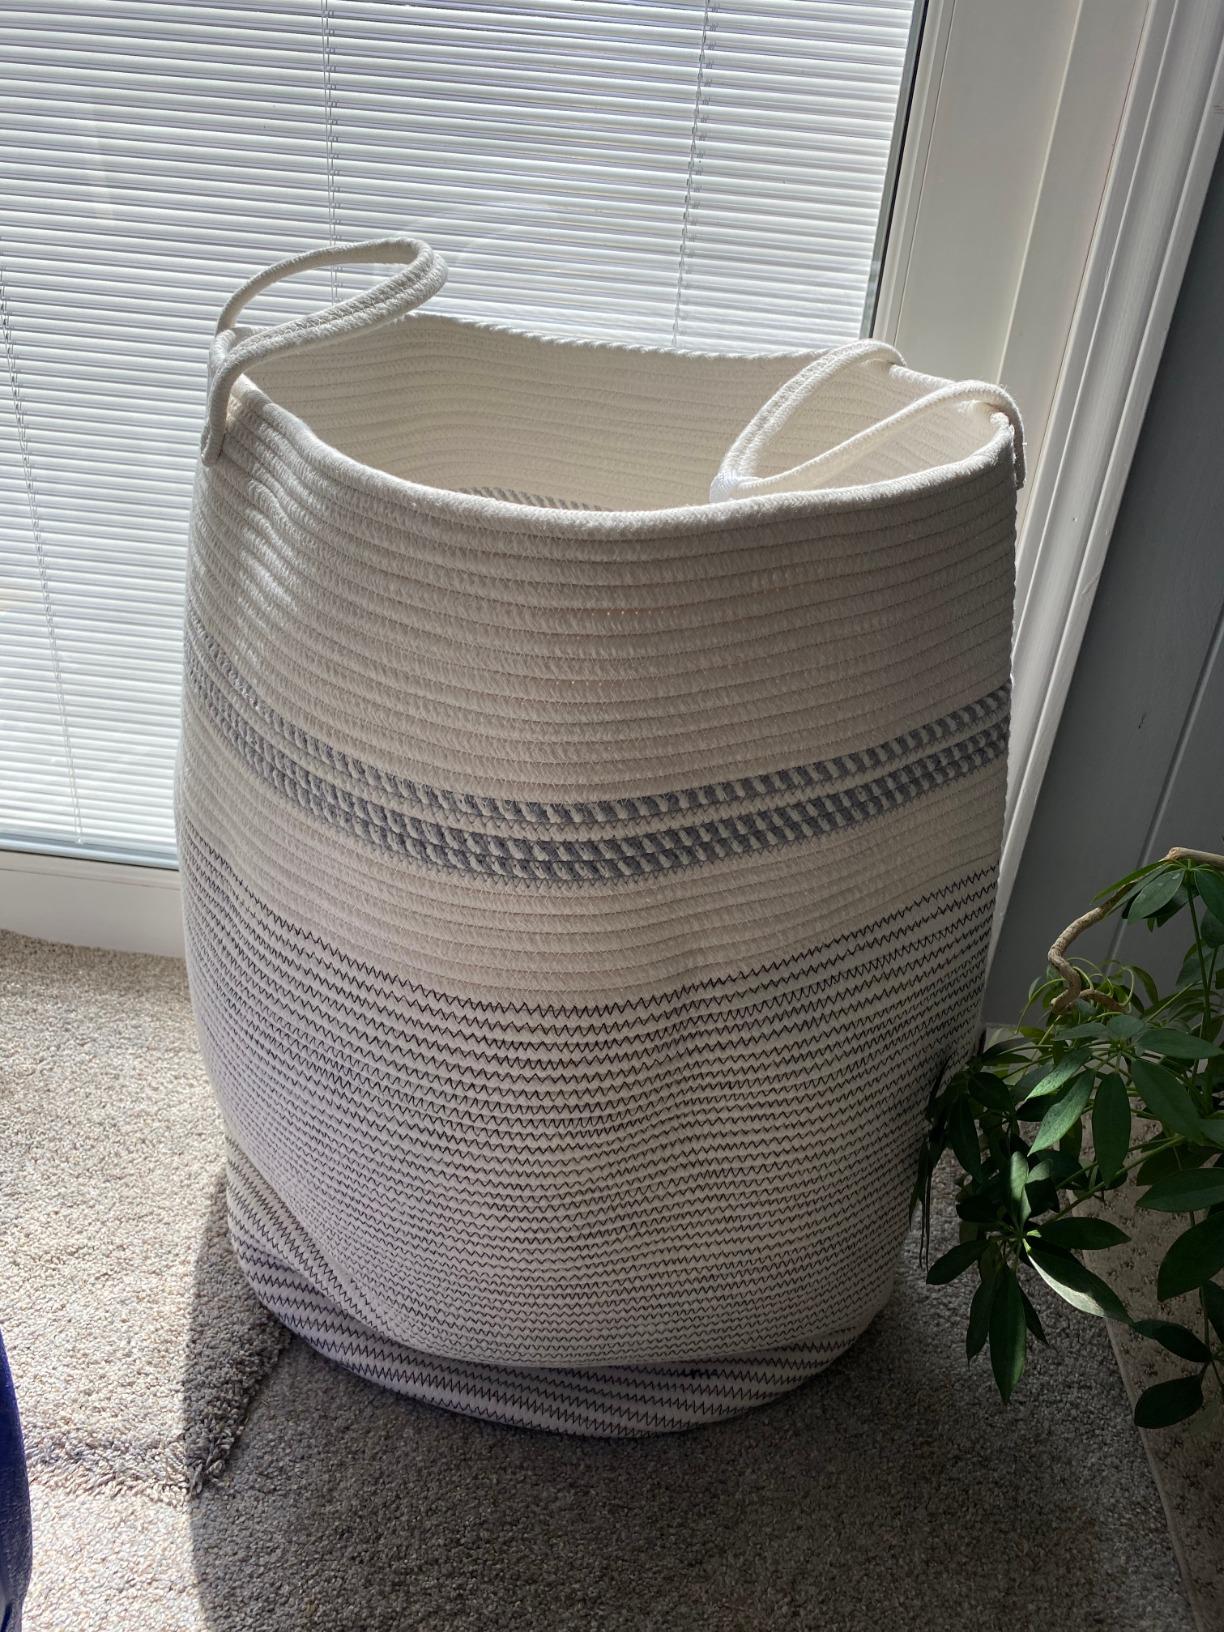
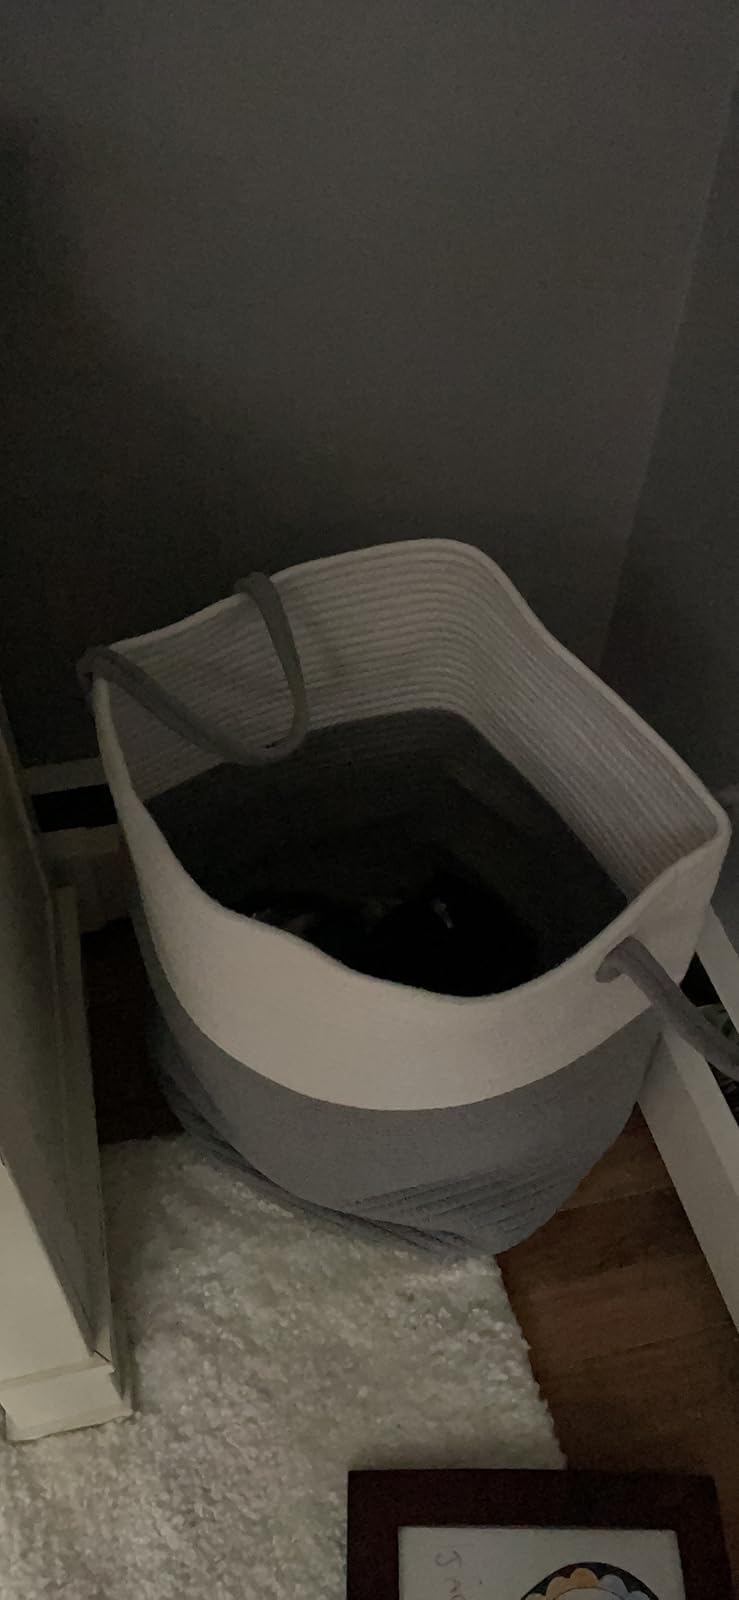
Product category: items_hamper
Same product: no